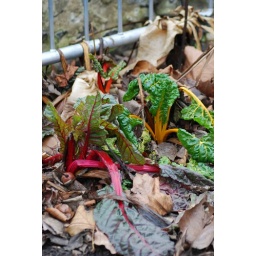
Plants in the ornamental flower beds in Forbury Gardens.